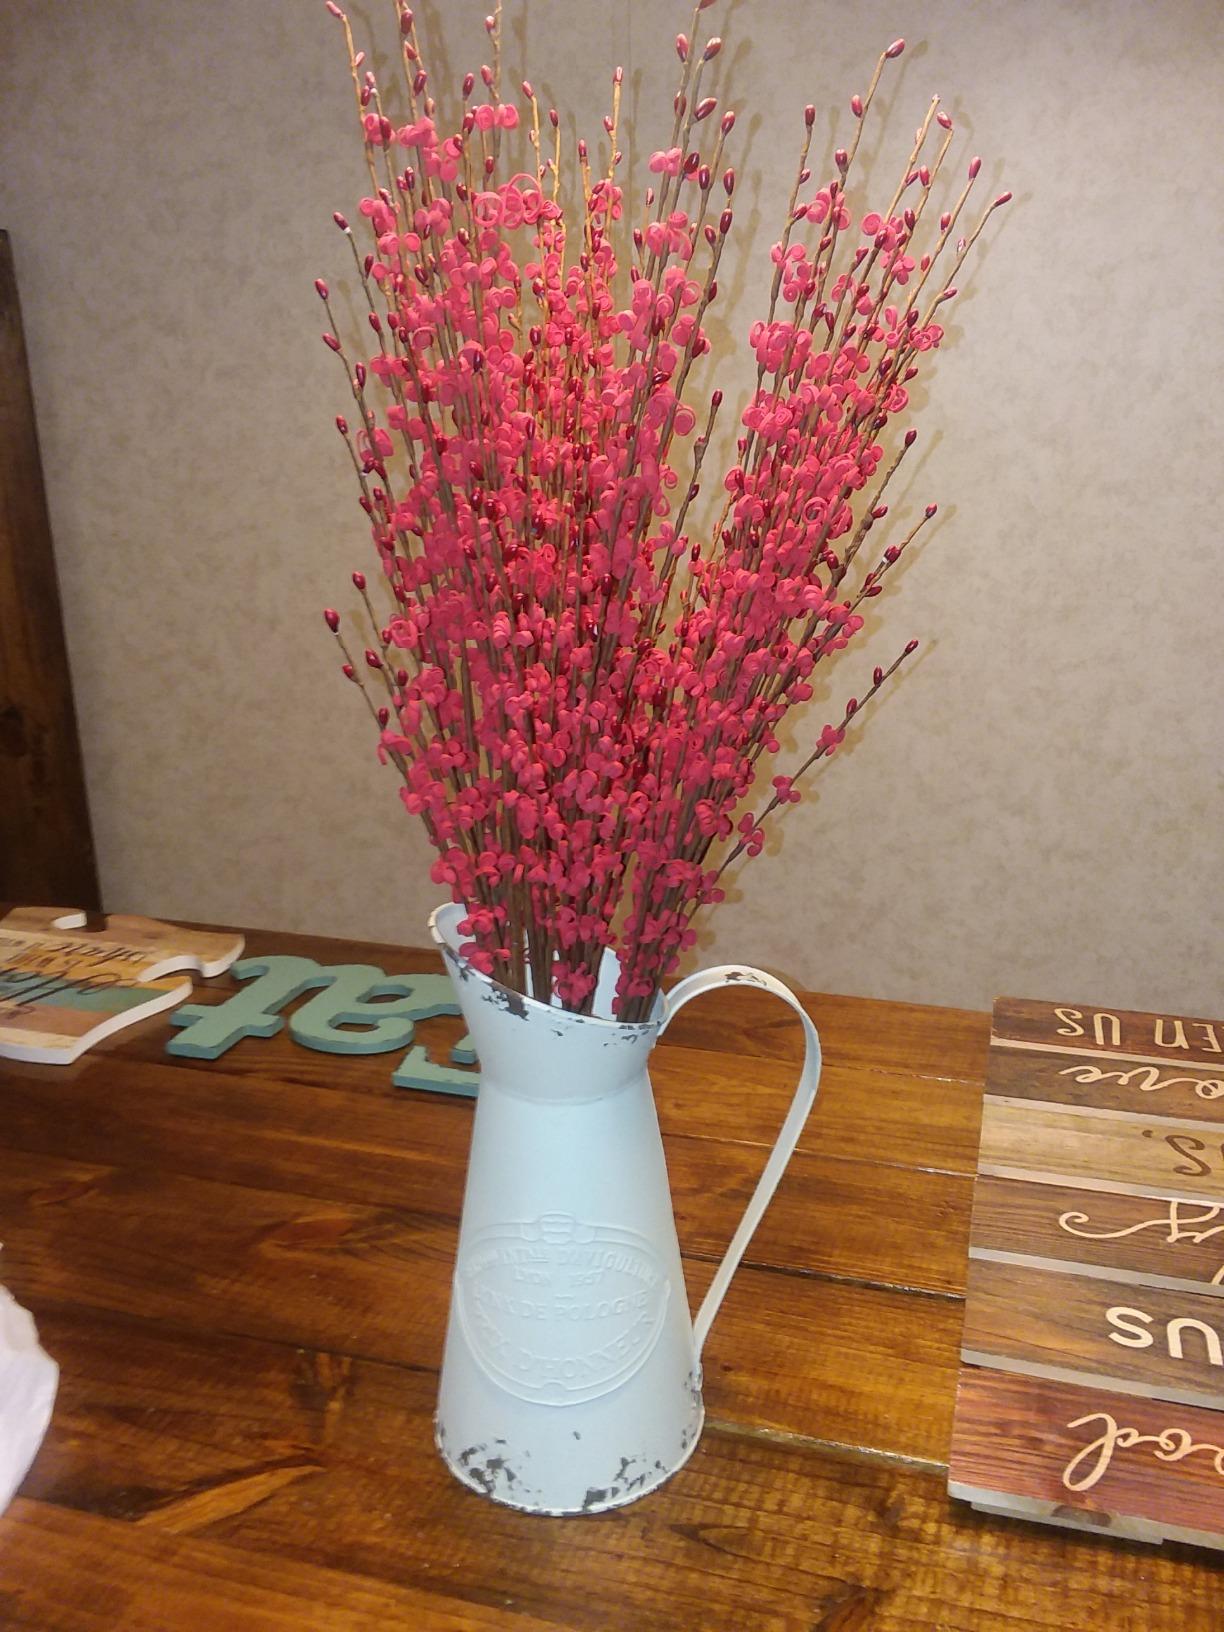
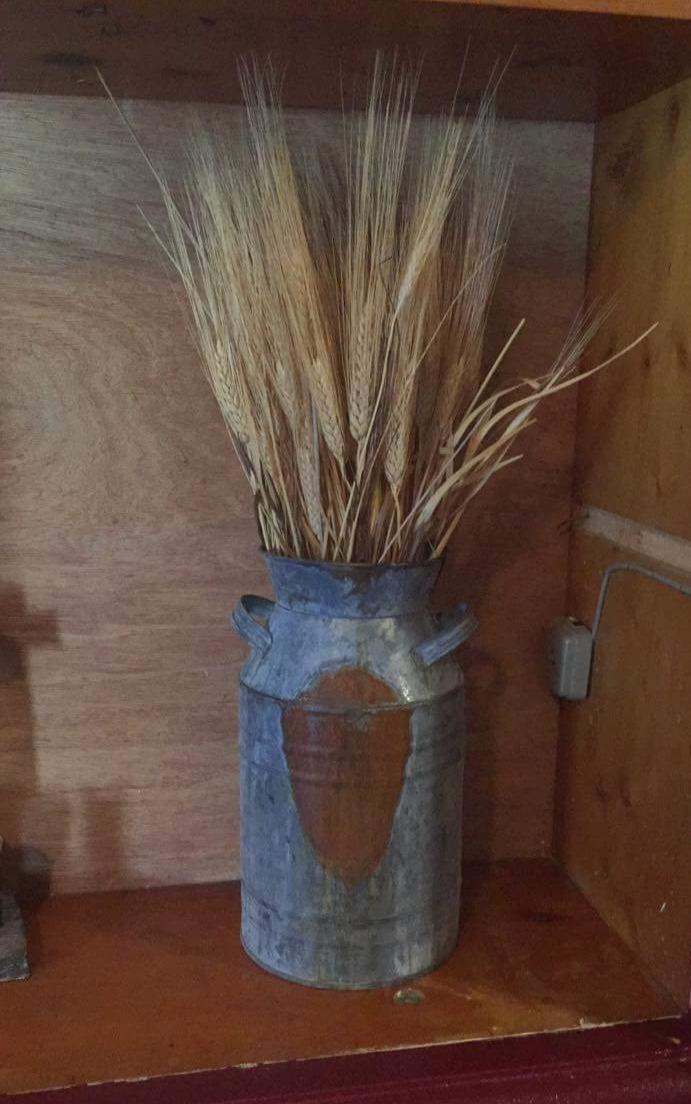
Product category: vase
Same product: no